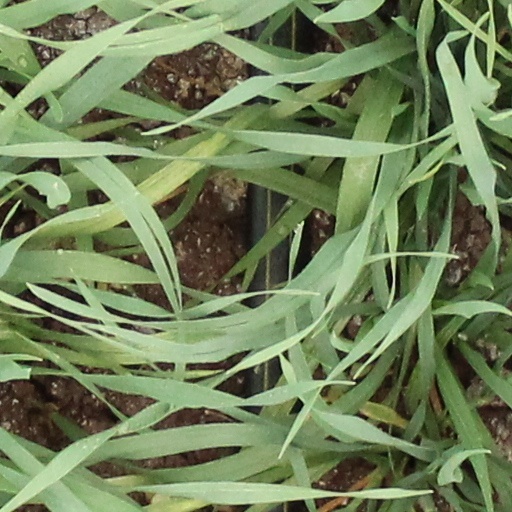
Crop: wheat